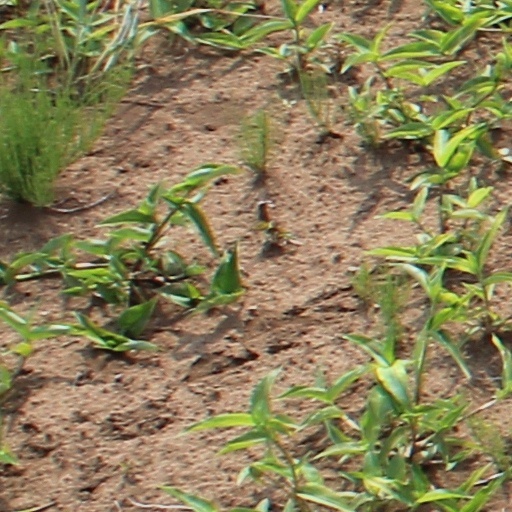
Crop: wheat